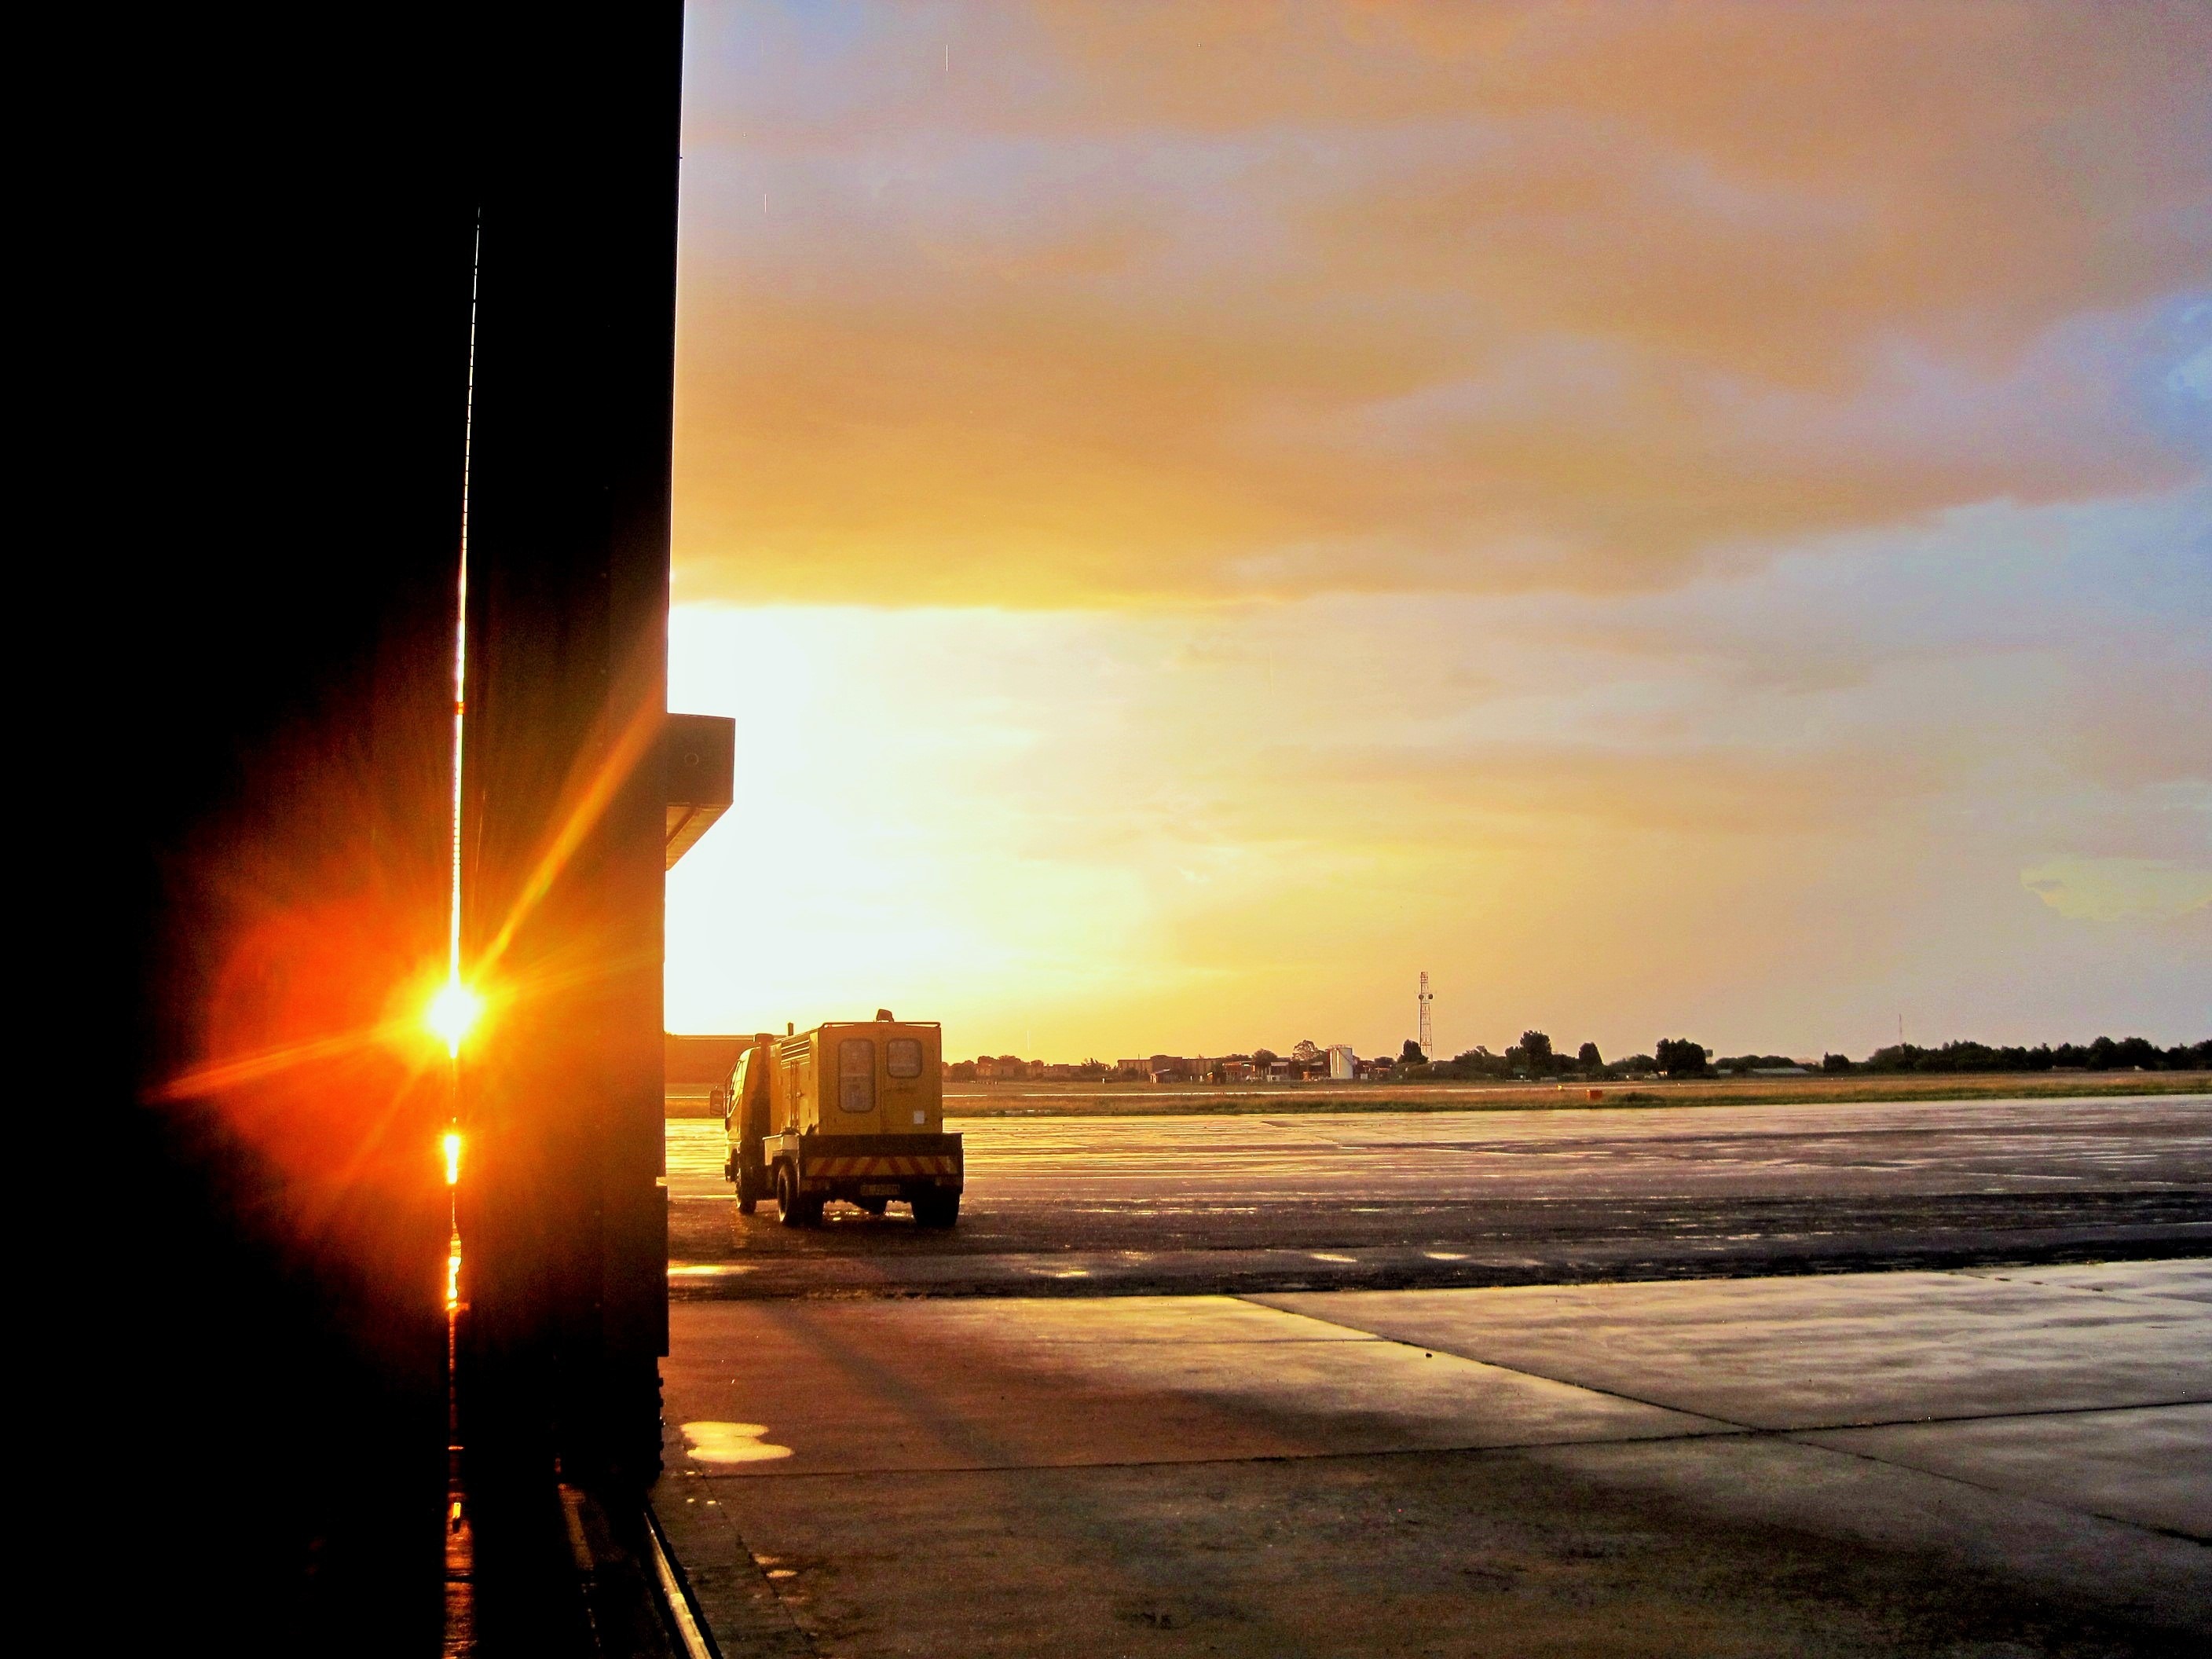
horizon, light, cloud, sky, sun, sunrise, sunset, sunlight, morning, dawn, airport, tarmac, dusk, evening, glow, airfield, afterglow, hanger door